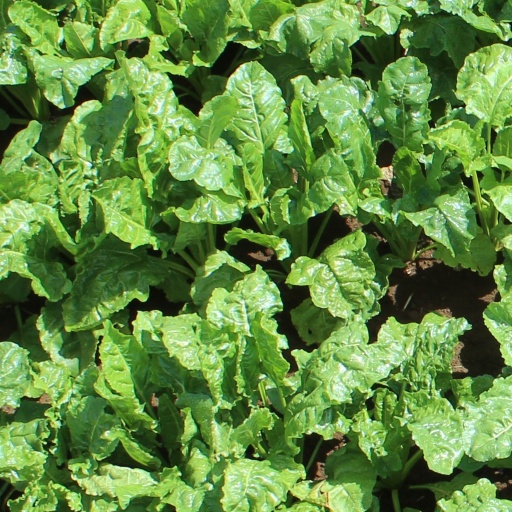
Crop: sugar beet